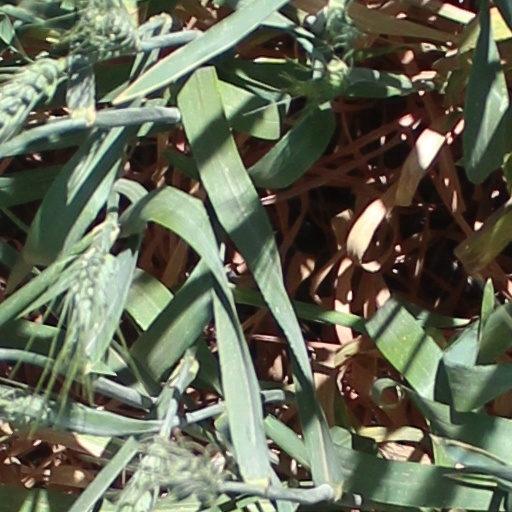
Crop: wheat